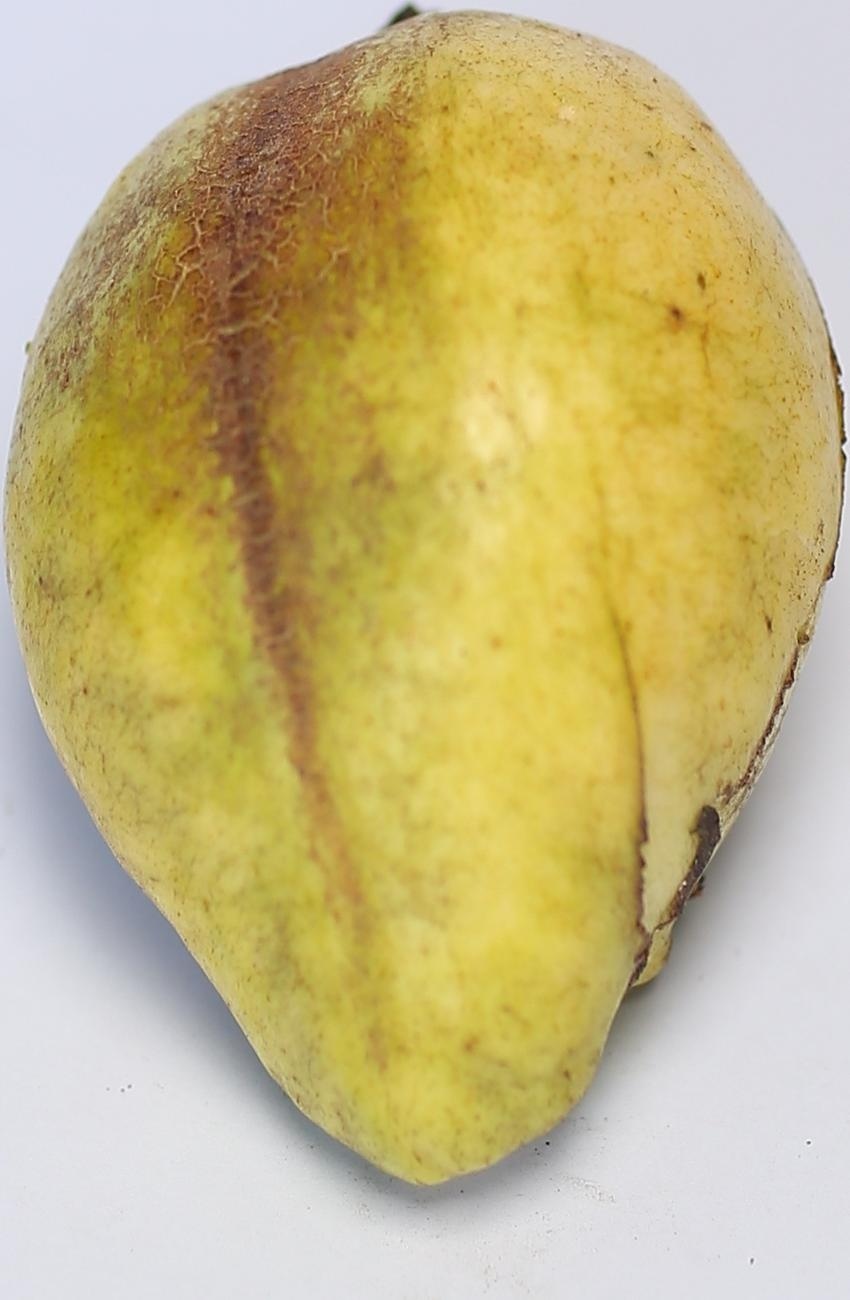
Maturity: ripe
Variety: thadhrami